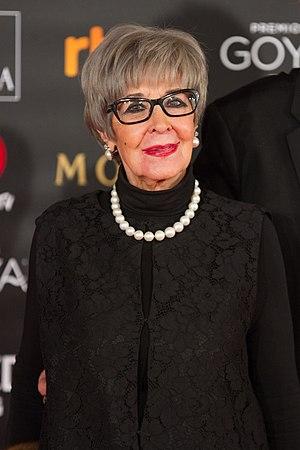
Concepción Velasco Varona, mieux connue sous son prénom Concha ou encore Conchita Velasco, née à Valladolid le 29 novembre 1939, est une actrice, chanteuse, danseuse et présentatrice de télévision espagnole.